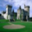
Label: castle